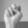
ASL letter: N